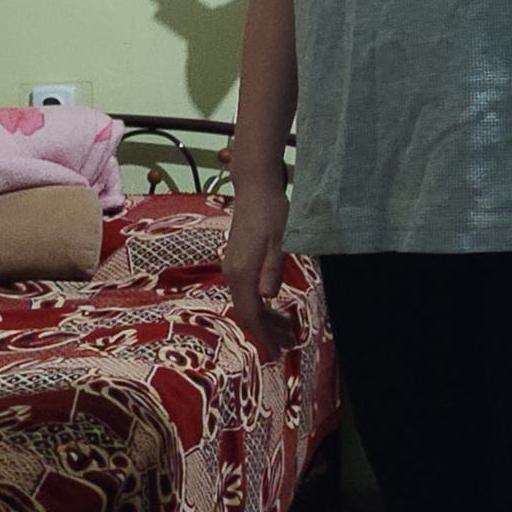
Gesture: no_gesture